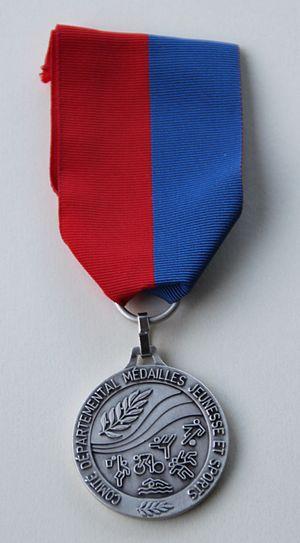
Médaille du Mérite départemental de Maine-et-Loire
La médaille de la jeunesse, des sports et de l’engagement associatif instaurée par le décret nᵒ 69-942 du 14 octobre 1969 — sous le nom de médaille de la jeunesse et des sports — en remplacement de l'ordre du Mérite sportif et de la médaille d’honneur de la jeunesse et des sports, est destinée à récompenser les personnes qui se sont distinguées d'une manière particulièrement honorable au service de l'éducation physique, des sports, des mouvements de jeunesse, des activités socio-éducatives, des centres de vacances et de loisirs, des œuvres de plein air, des associations et de toutes les activités s'y rattachant.